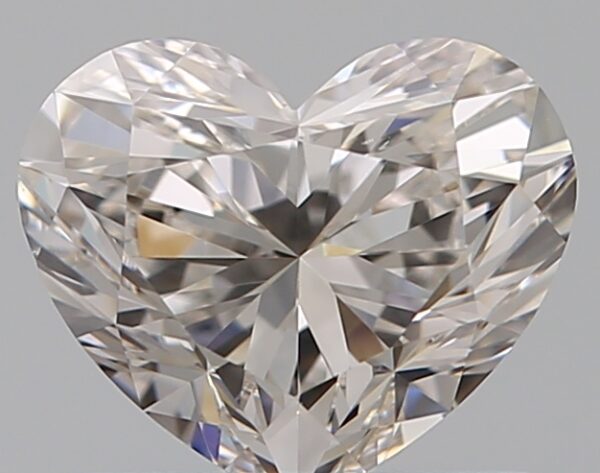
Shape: heart
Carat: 0.7
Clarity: VS1
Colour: I
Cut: EX
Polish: EX
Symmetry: EX
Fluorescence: N
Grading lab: GIA
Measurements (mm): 5.32 x 6.32 x 3.57